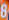
Number: 8